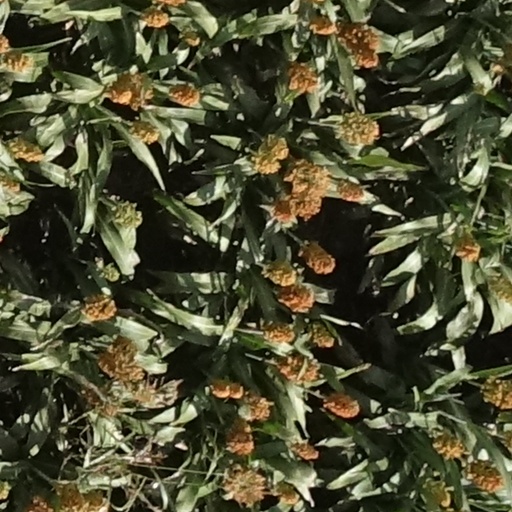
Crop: sorghum